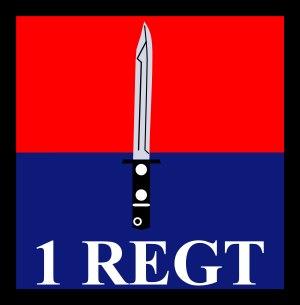
Les Forces armées de Malte - Forzi Armati ta' Malta en maltais, Armed Forces of Malta en anglais et AFM en abrégé - est le nom donné à l'ensemble des forces militaires de Malte. Les AFM sont constituées d'une brigade composée d'un quartier général et trois bataillons avec de petites forces aériennes et navales. Le poste de ministre de la défense est actuellement occupé par le ministre de l'Intérieur Michael Farrugia.